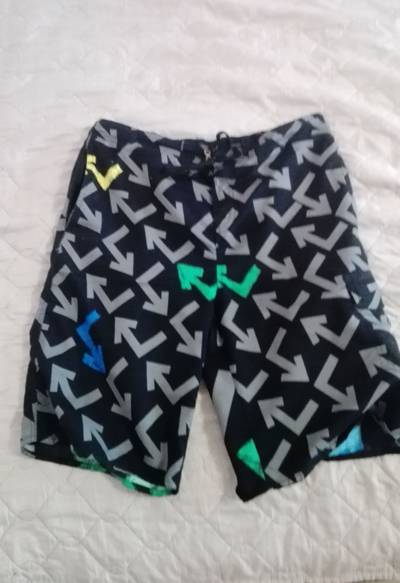
Waste category: clothes